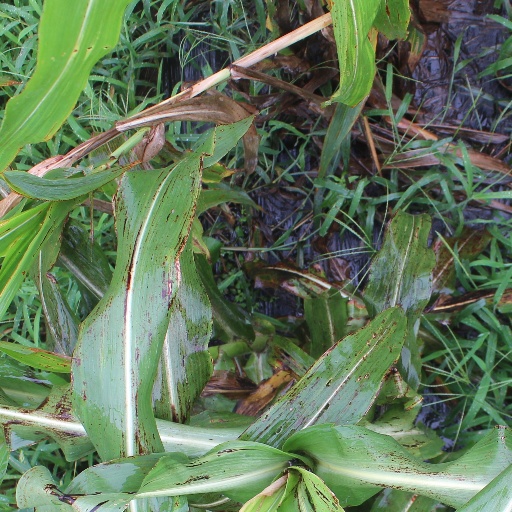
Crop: sorghum